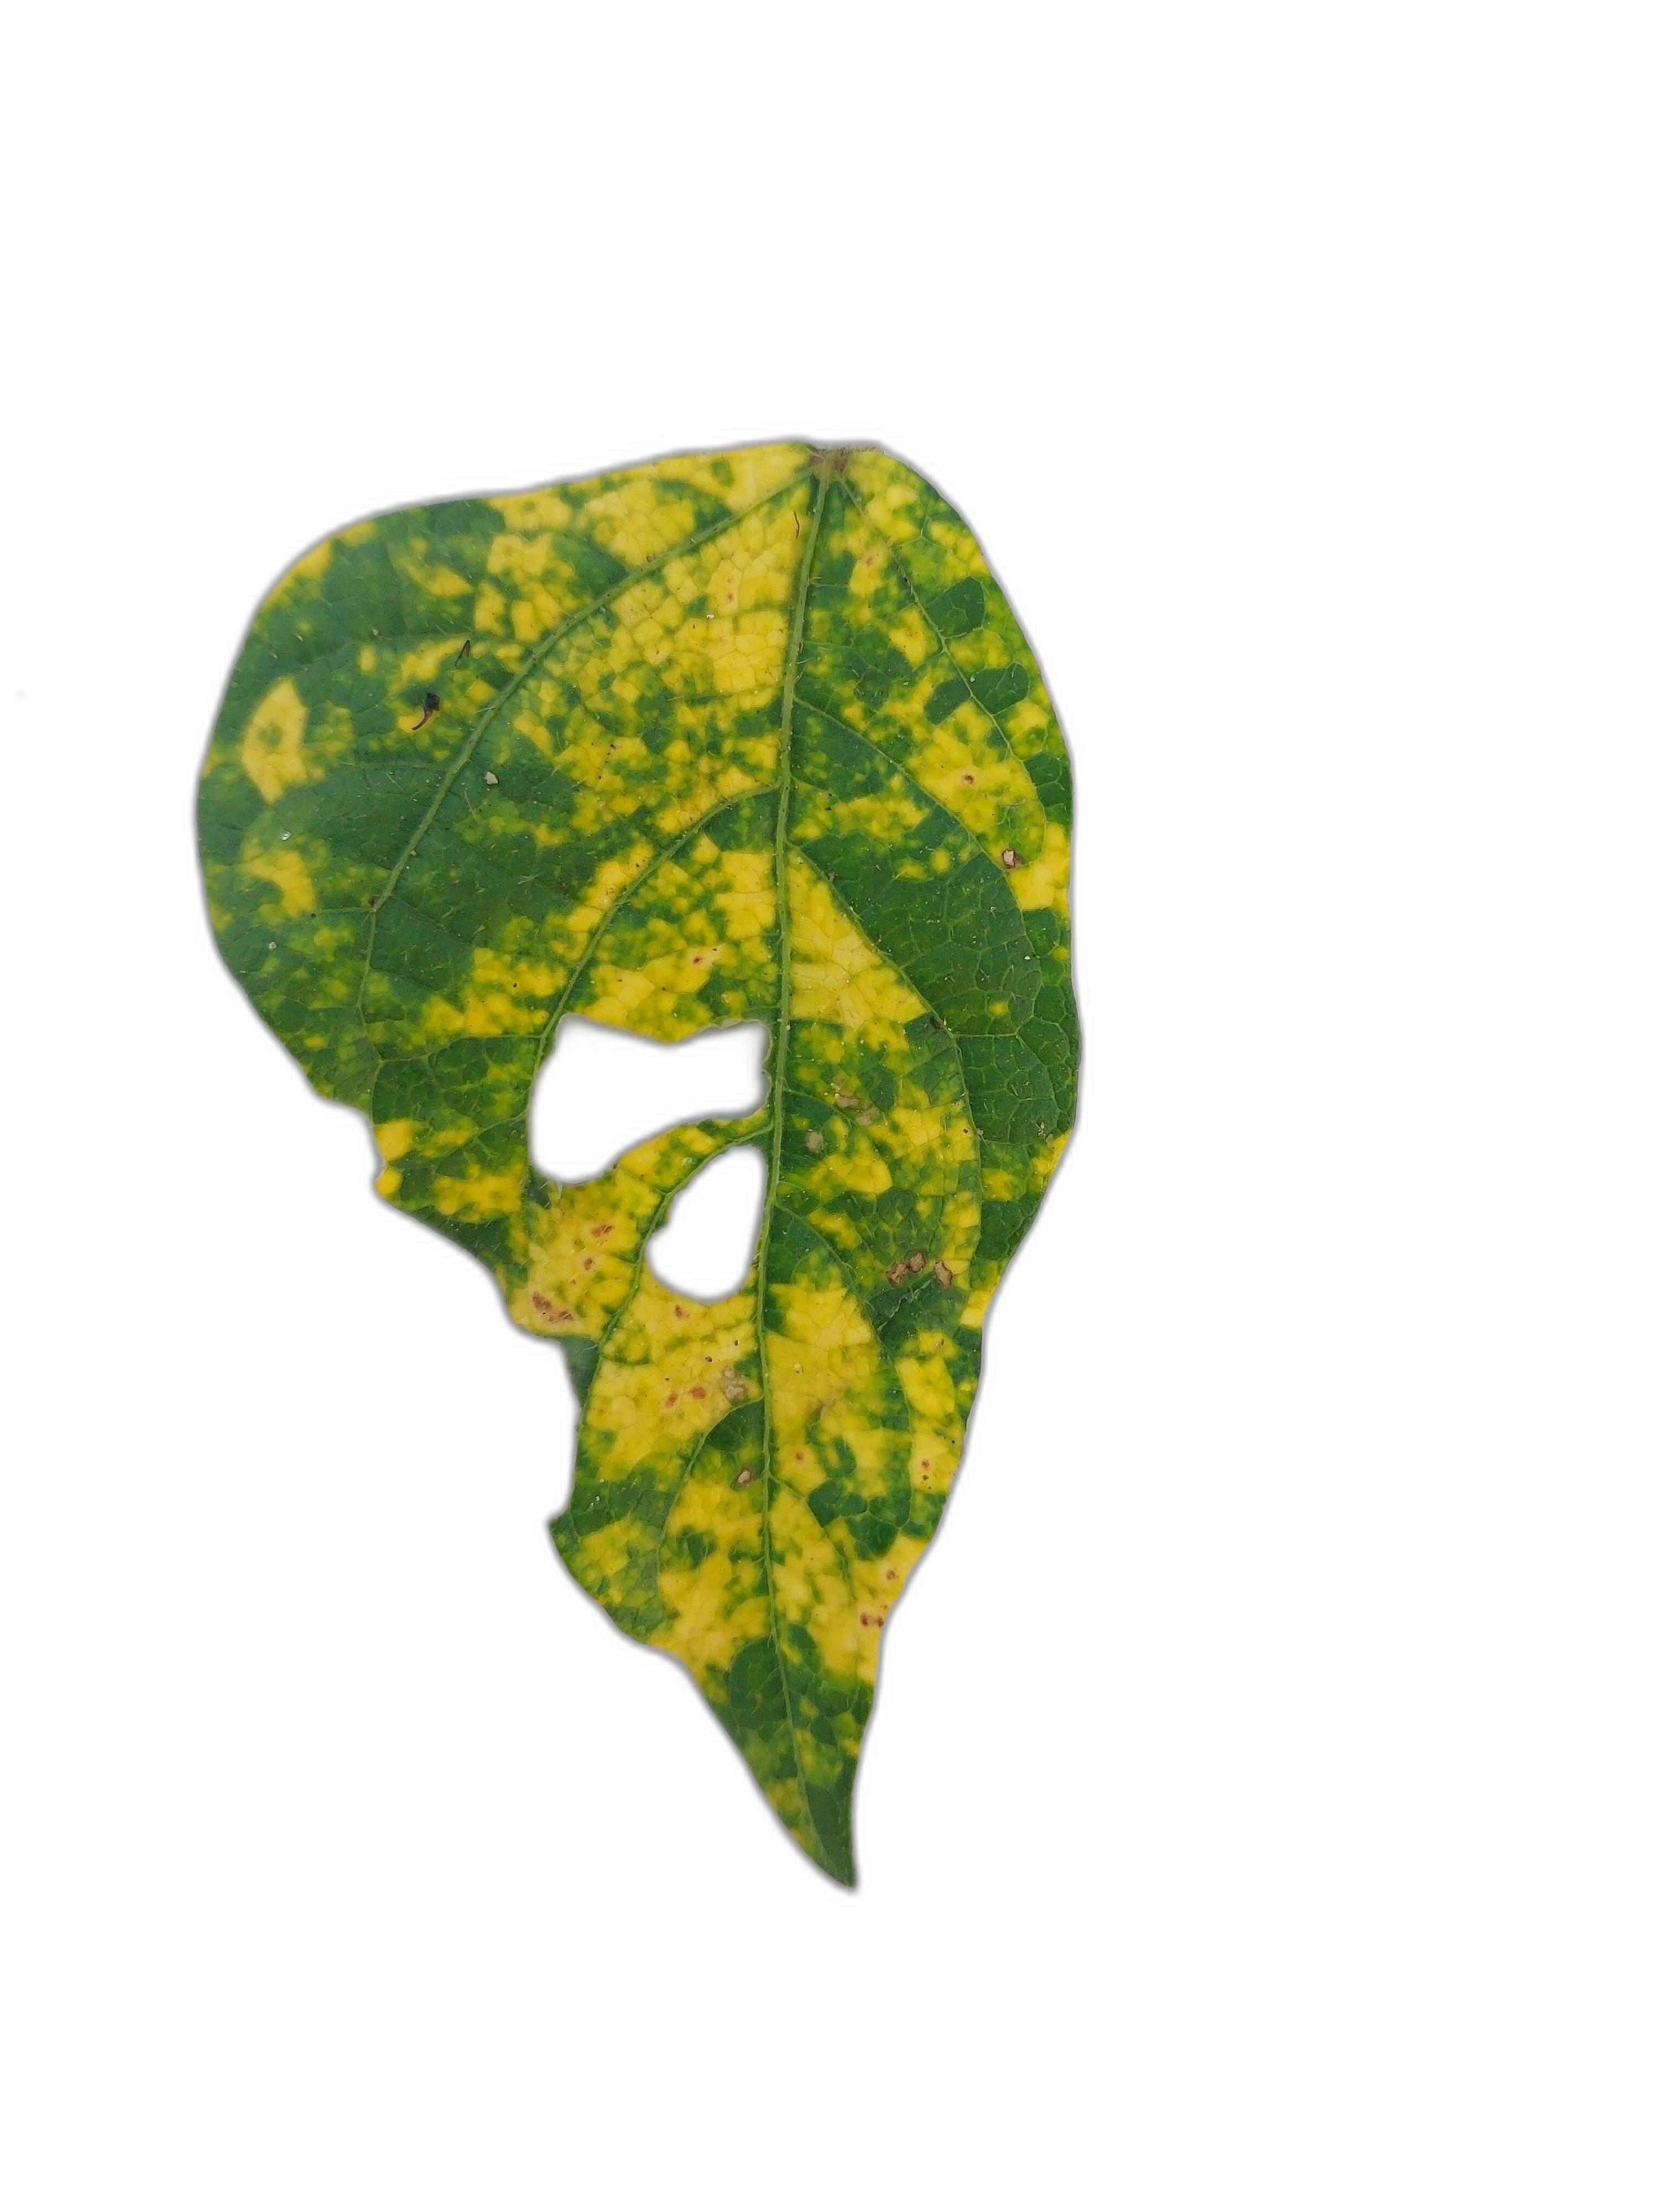
Label: Yellow Mosaic